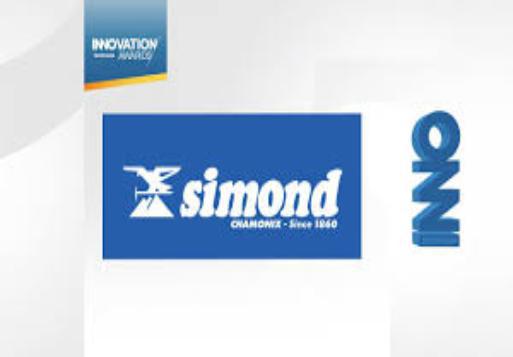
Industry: Clothes